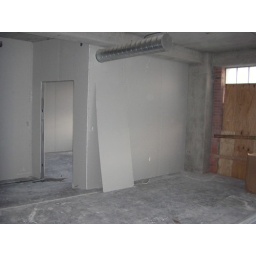
looking southeast in the living room; master bedroom door on left